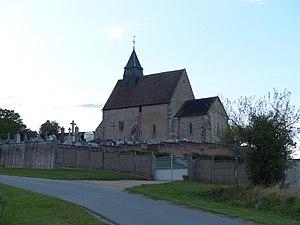
Faverdines (Cher). Site de l'église Saint-Aignan, entourée du cimetière.
Faverdines est une commune française située dans le département du Cher, en région Centre-Val de Loire.